The Snow Creature

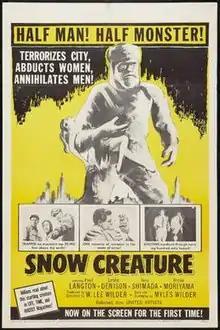
Theatrical release poster

The Snow Creature is a 1954 American science fiction-horror film produced and directed by W. Lee Wilder, for Planet Filmplays Inc., written by Myles Wilder, and starring Paul Langton.